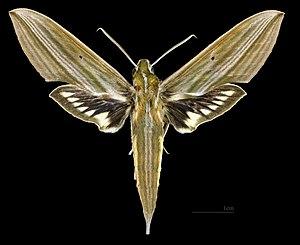
Xylophanes indistincta est une espèce de lépidoptères de la famille des Sphingidae, de la sous-famille des Macroglossinae, tribu des Macroglossini, sous-tribu des Choerocampina, et du genre Xylophanes.